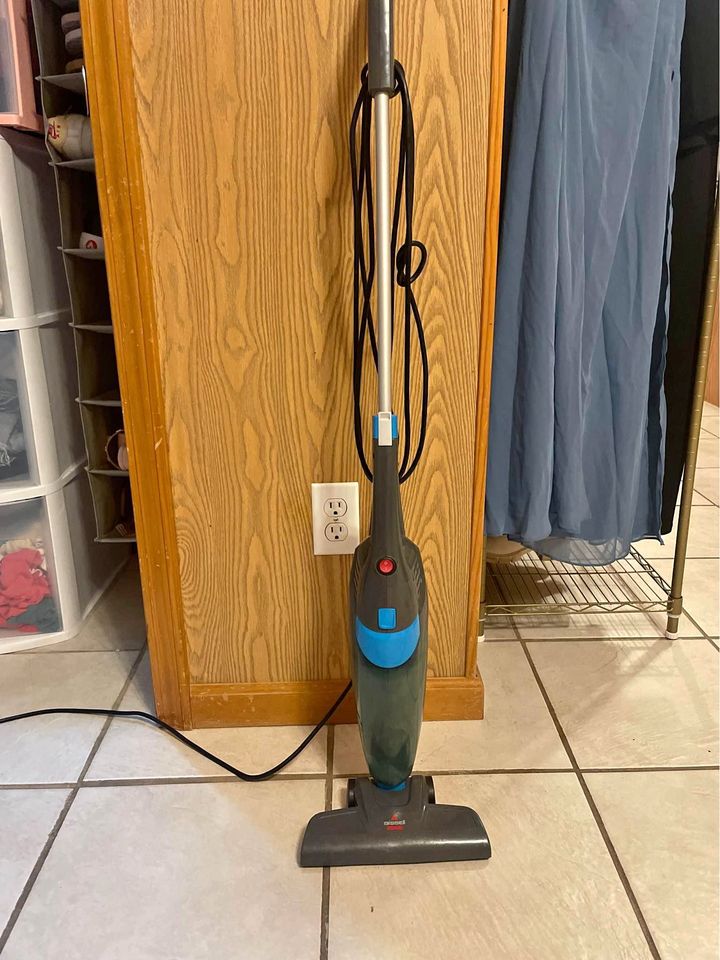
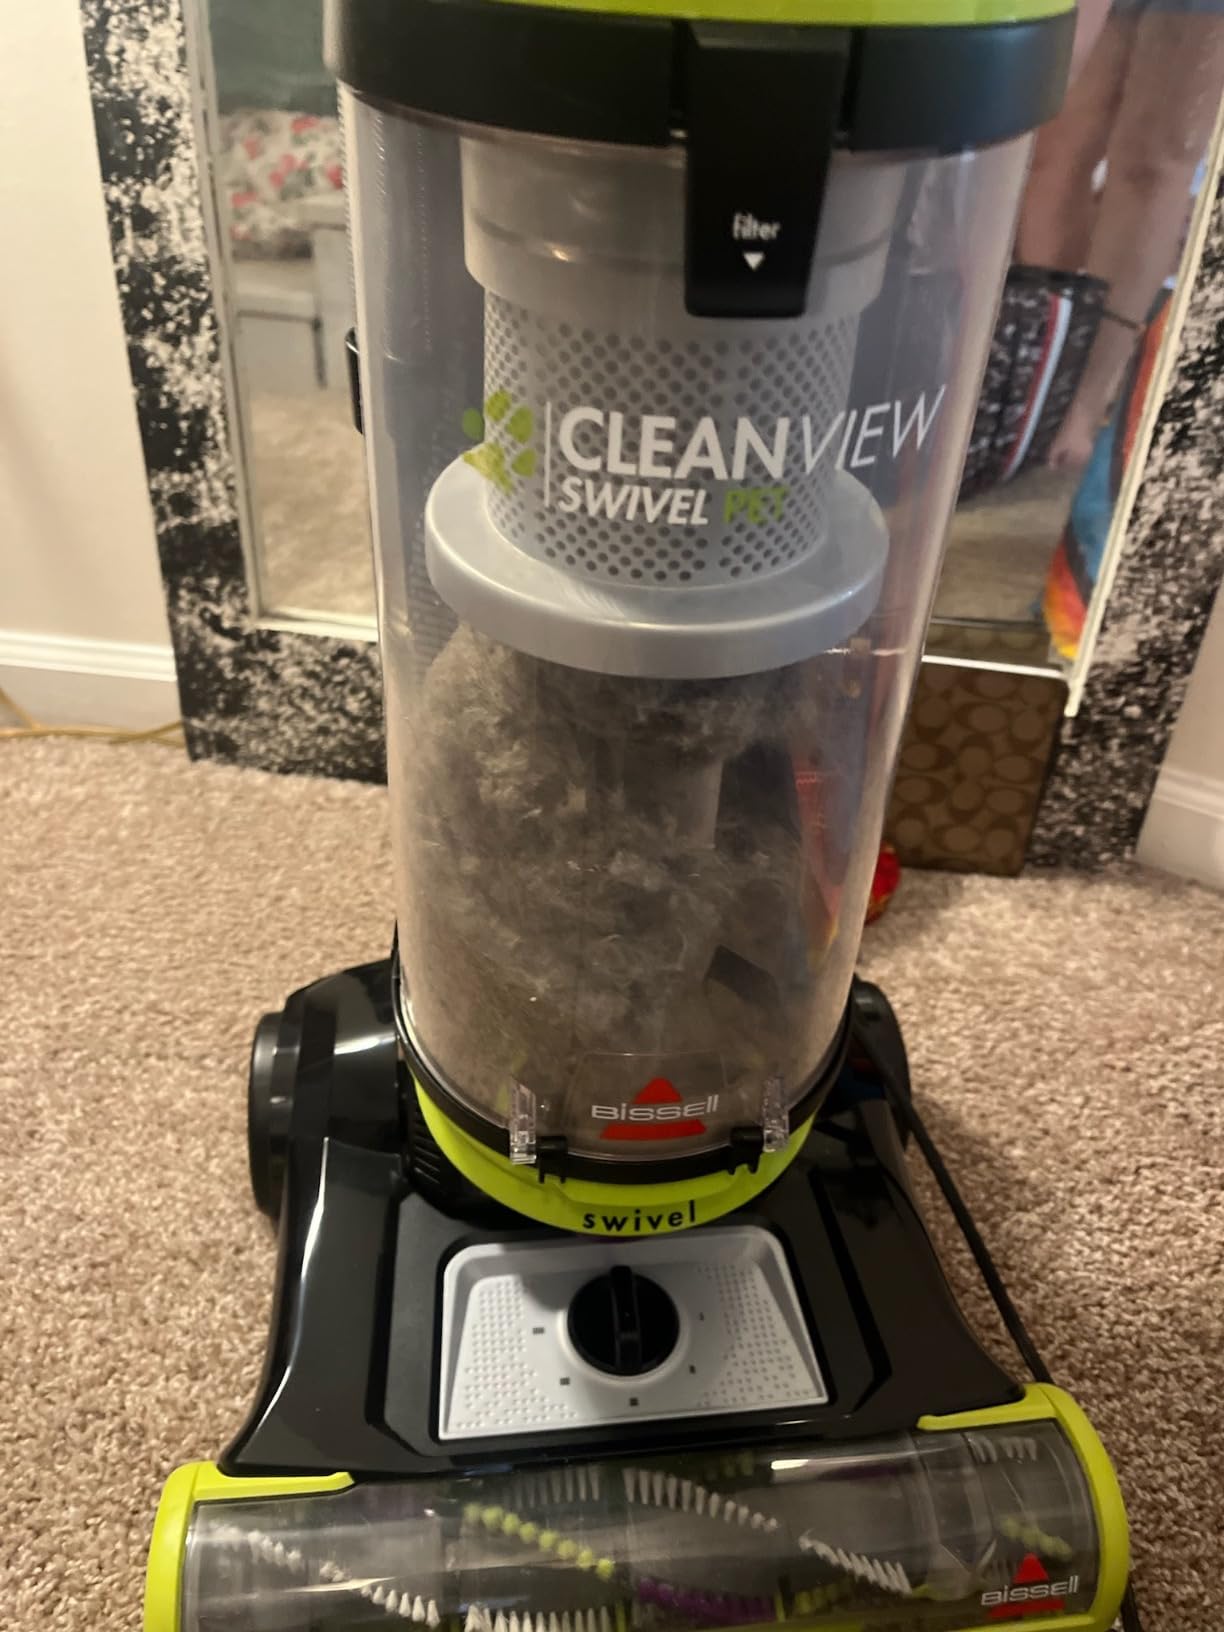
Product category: items_vacuum
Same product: no